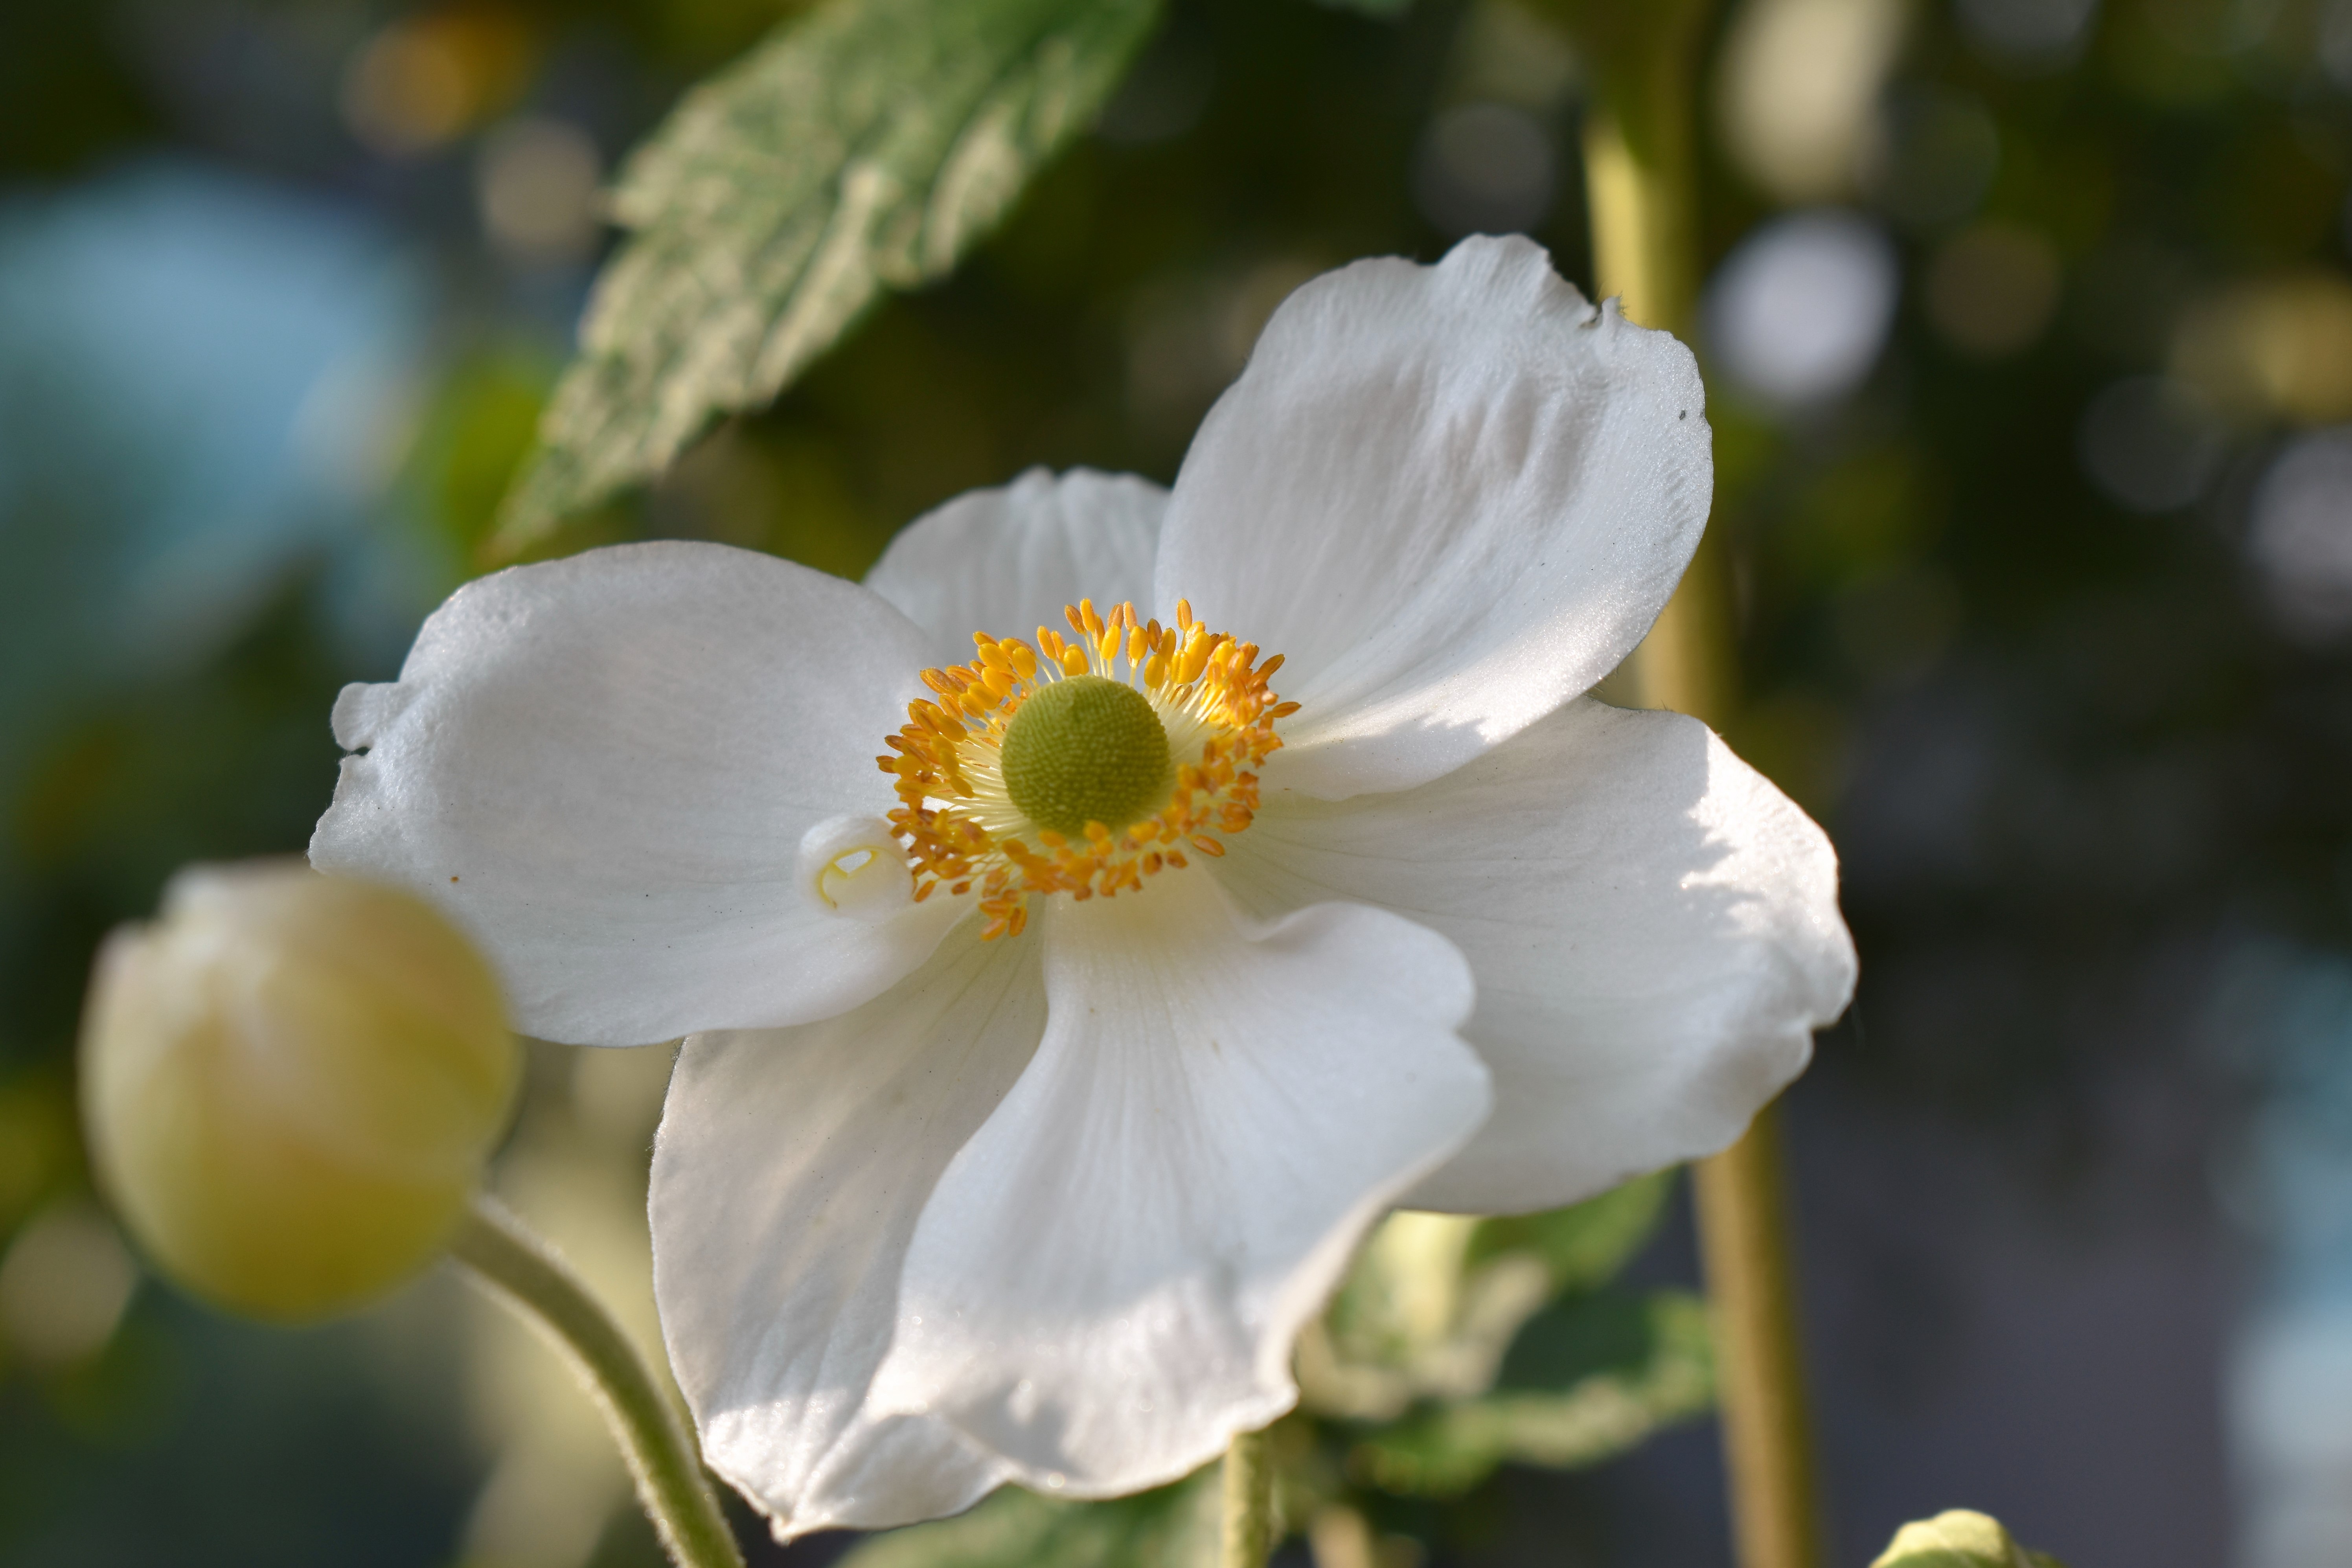
nature, blossom, plant, white, flower, petal, bloom, produce, botany, garden, close, flora, wildflower, close up, anemone, macro photography, white blossom, garden plant, flowering plant, rose family, white anemone, land plant